Arnon Mantver

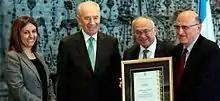
In 2012, CIMI under Mantver's leadership, was awarded the President's Medal for its work on combating human trafficking

Mantver continues to be active in the public sector as Founding Volunteer Chairman of the Center for International Migration and Integration (CIMI), which works on issues of formal and informal migration in Israel and around the world. He came up with the idea for CIMI after working as the Israeli representative to the International Organization for Migration (IOM). CIMI supports Israel in a wide range of migration management issues and strives to help Israel meet its obligations under international law and apply international standards and best practices in the field of migration. CIMI's main focus today is on assisting vulnerable migrant populations in Israel, including asylum seekers, migrants workers, and victims of trafficking. Some of CIMI's greatest achievements include the development and implementation of bilateral agreements on the recruitment of migrant workers between Israel and the governments of Thailand, Romania, Bulgaria and Moldova. These agreements, which are designed to combat human trafficking, have dramatically increased protections for migrant workers. In 2012, CIMI was awarded the President's Medal for its work on combating human trafficking.